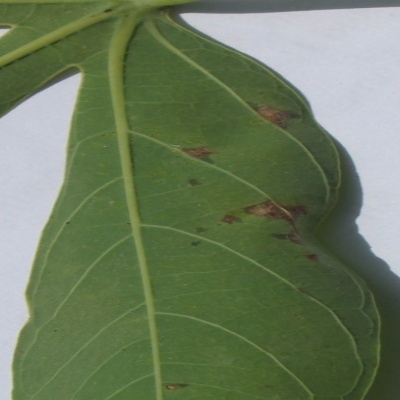
Crop: Cassava
Condition: bacterial blight